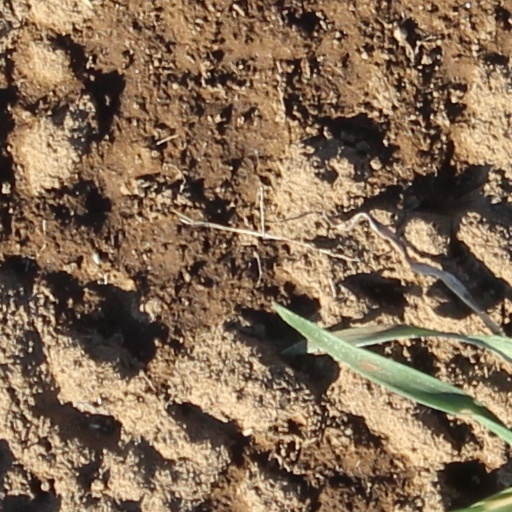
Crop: wheat